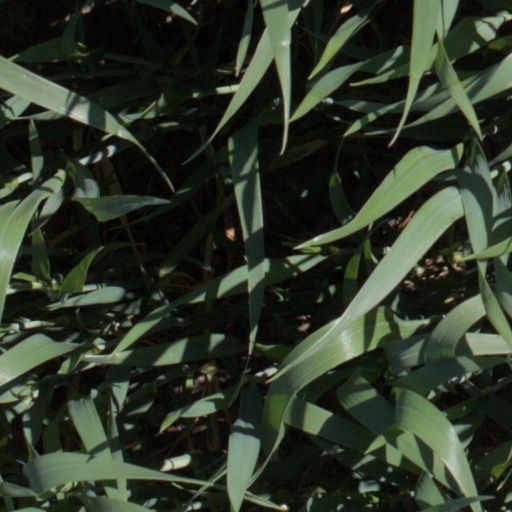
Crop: wheat